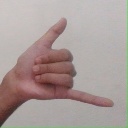
अक्षर: द